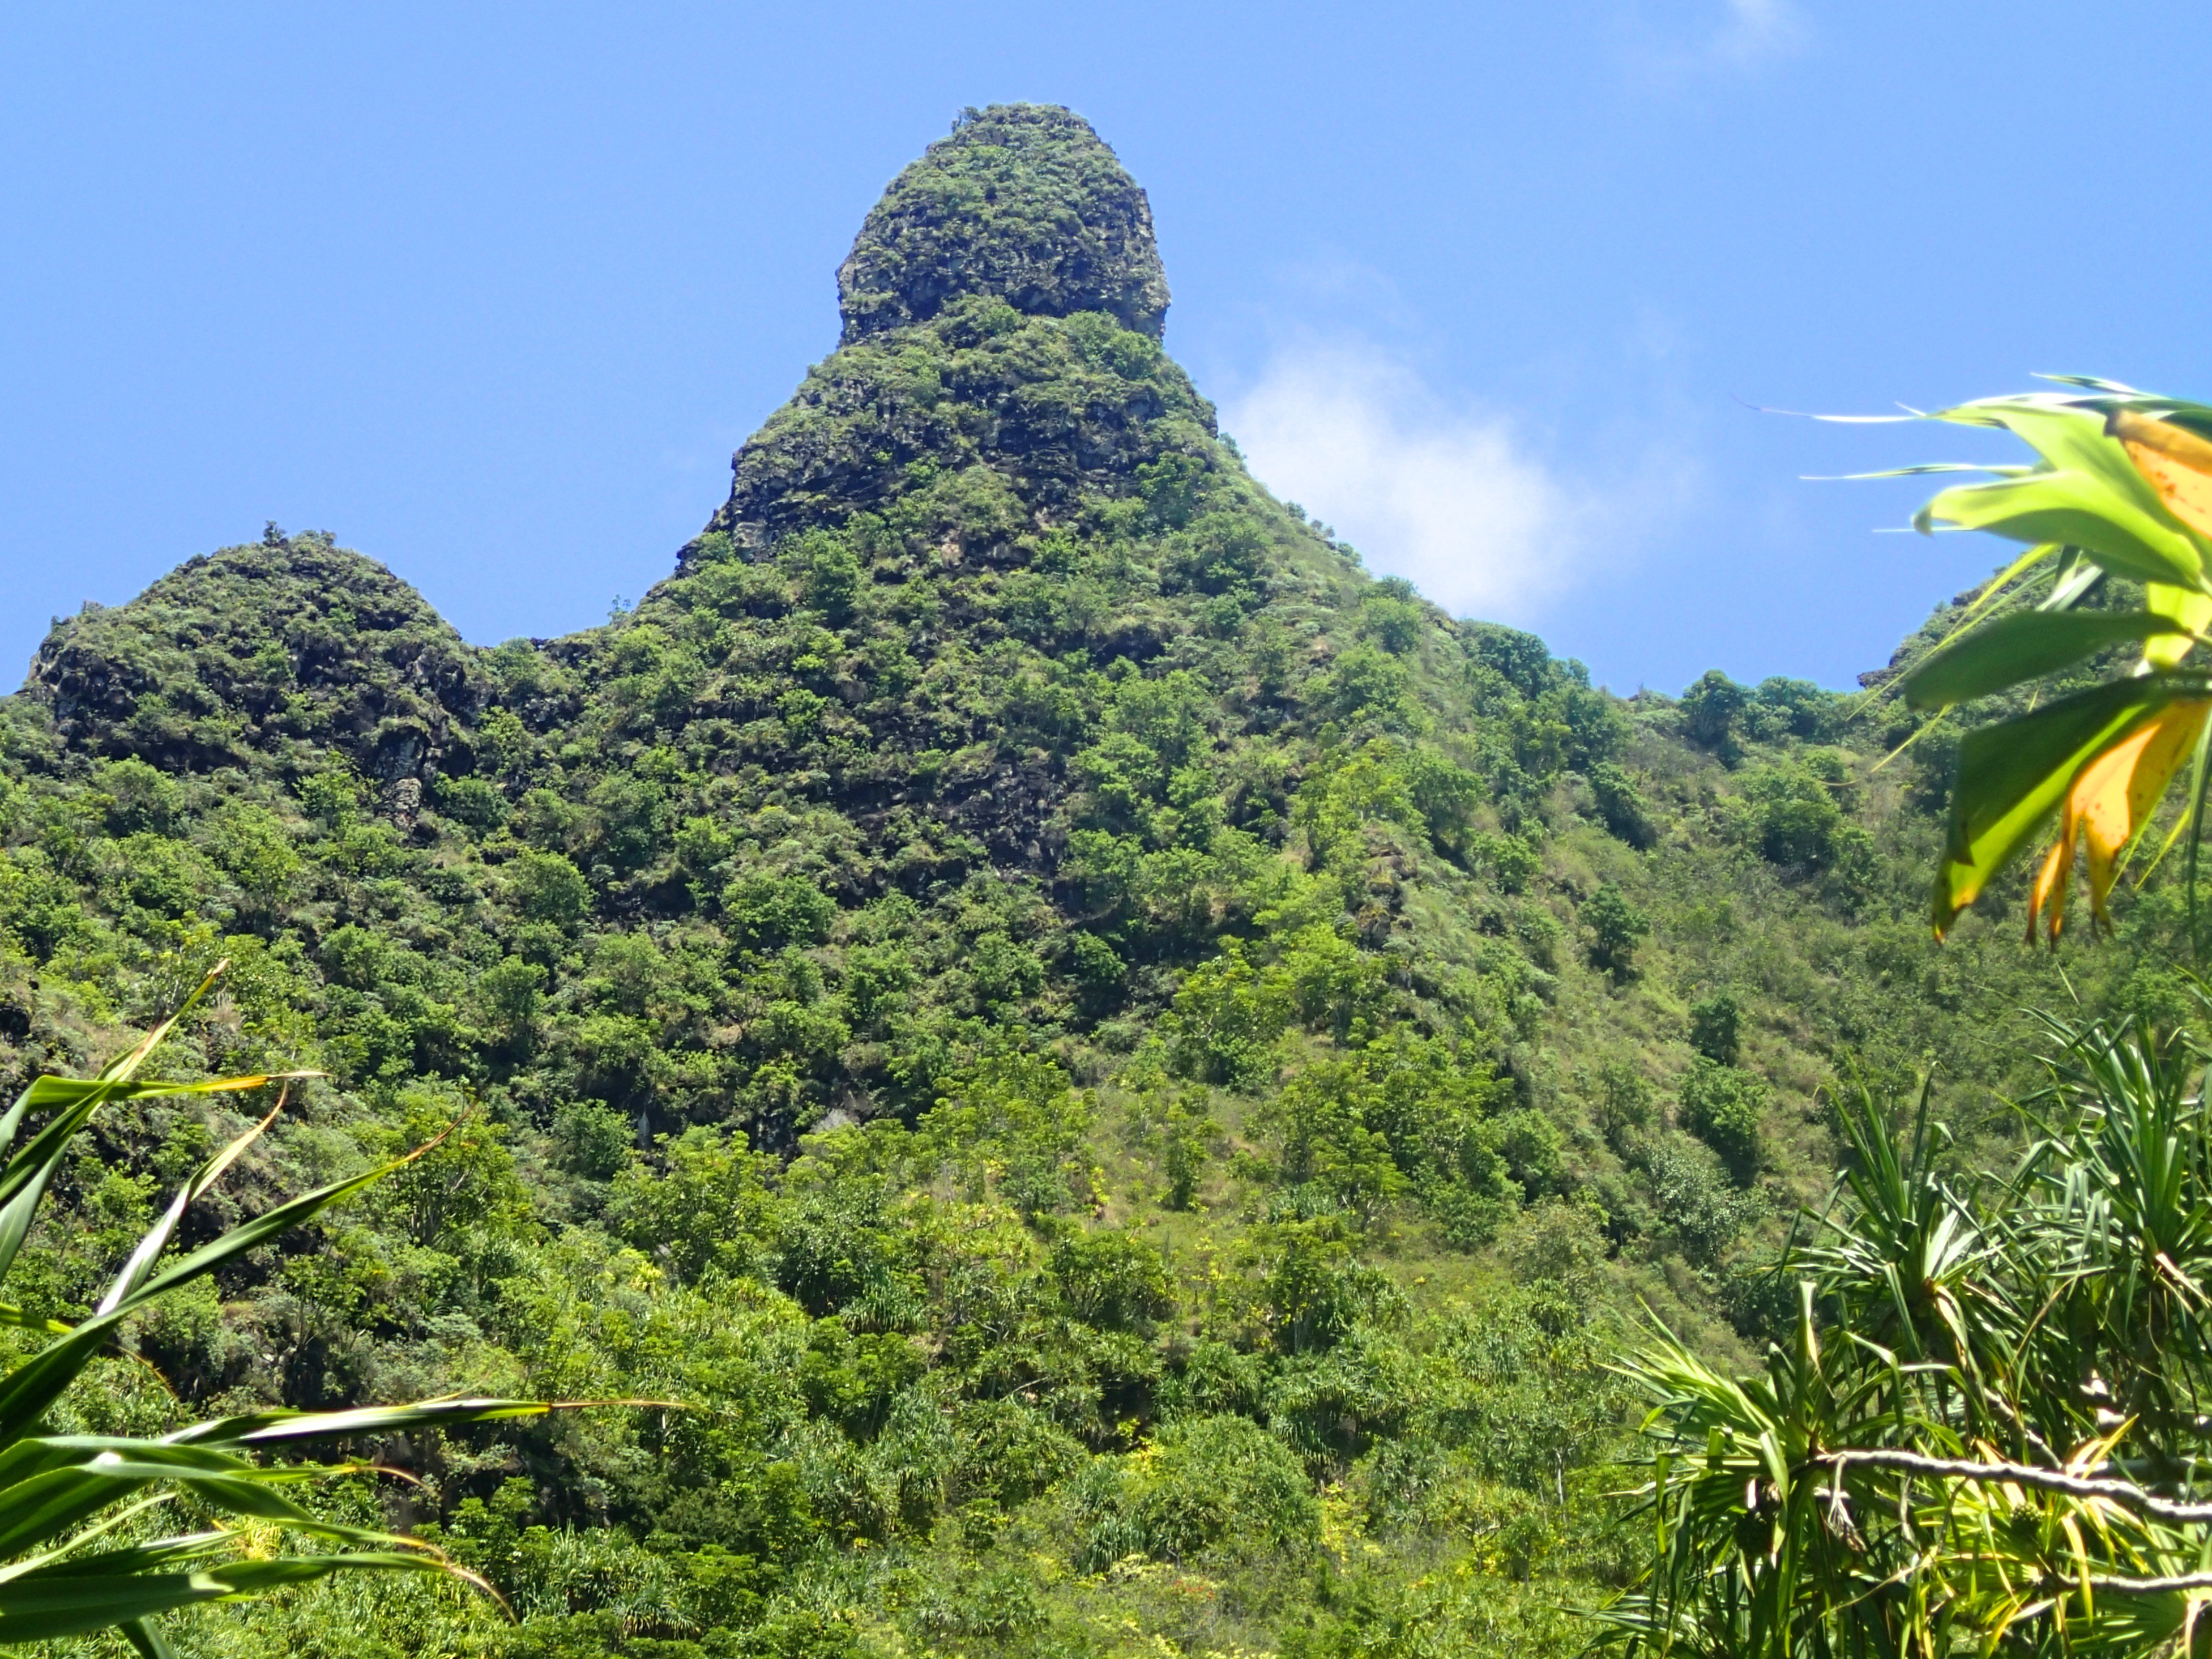
tree, forest, wilderness, mountain, meadow, hill, flower, valley, mountain range, jungle, flora, ridge, vegetation, rainforest, plateau, habitat, tropics, ecosystem, biome, natural environment, geographical feature, mountainous landforms